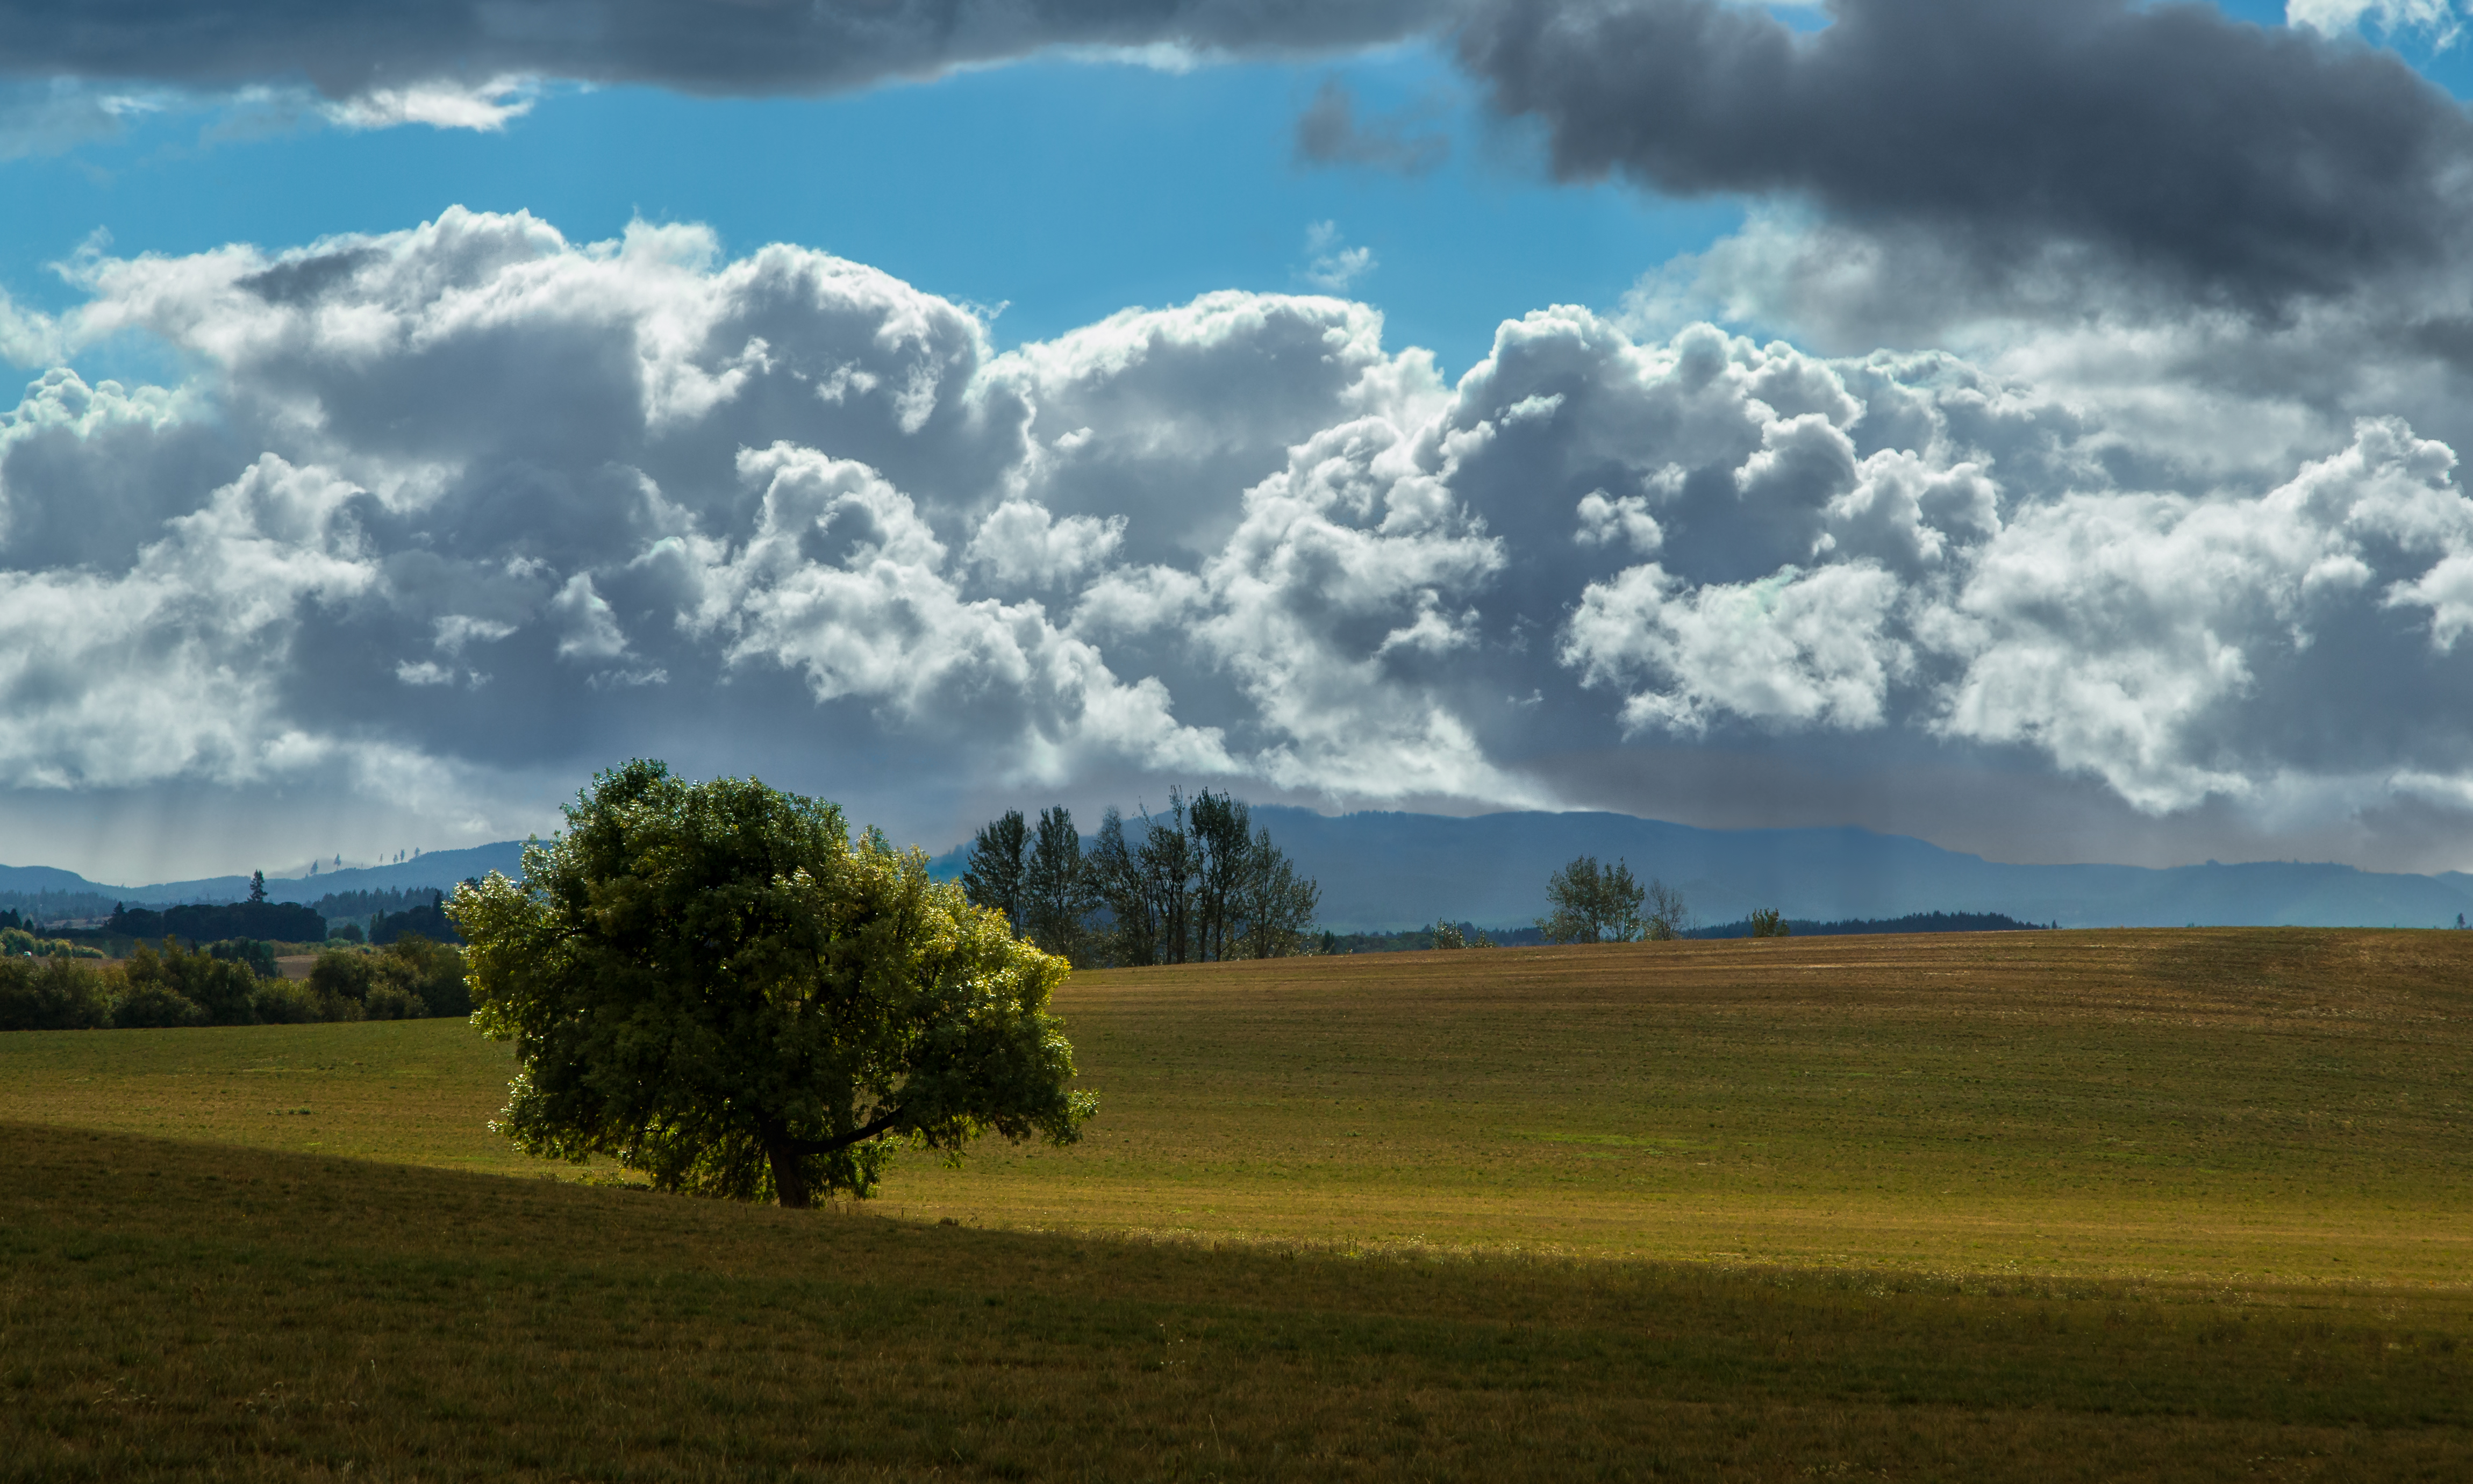
landscape, tree, nature, grass, horizon, mountain, cloud, sky, field, meadow, prairie, sunlight, morning, hill, dawn, atmosphere, dusk, scenery, weather, cumulus, plain, clouds, grassland, plateau, pastoral, oregon, willamettevalley, rural area, baskettslough, meteorological phenomenon, atmospheric phenomenon, atmosphere of earth